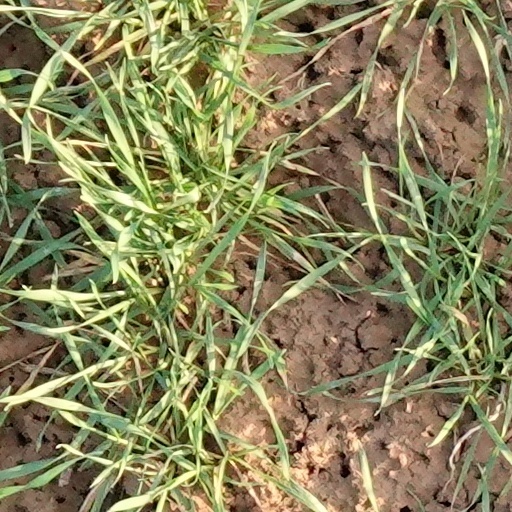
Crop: wheat